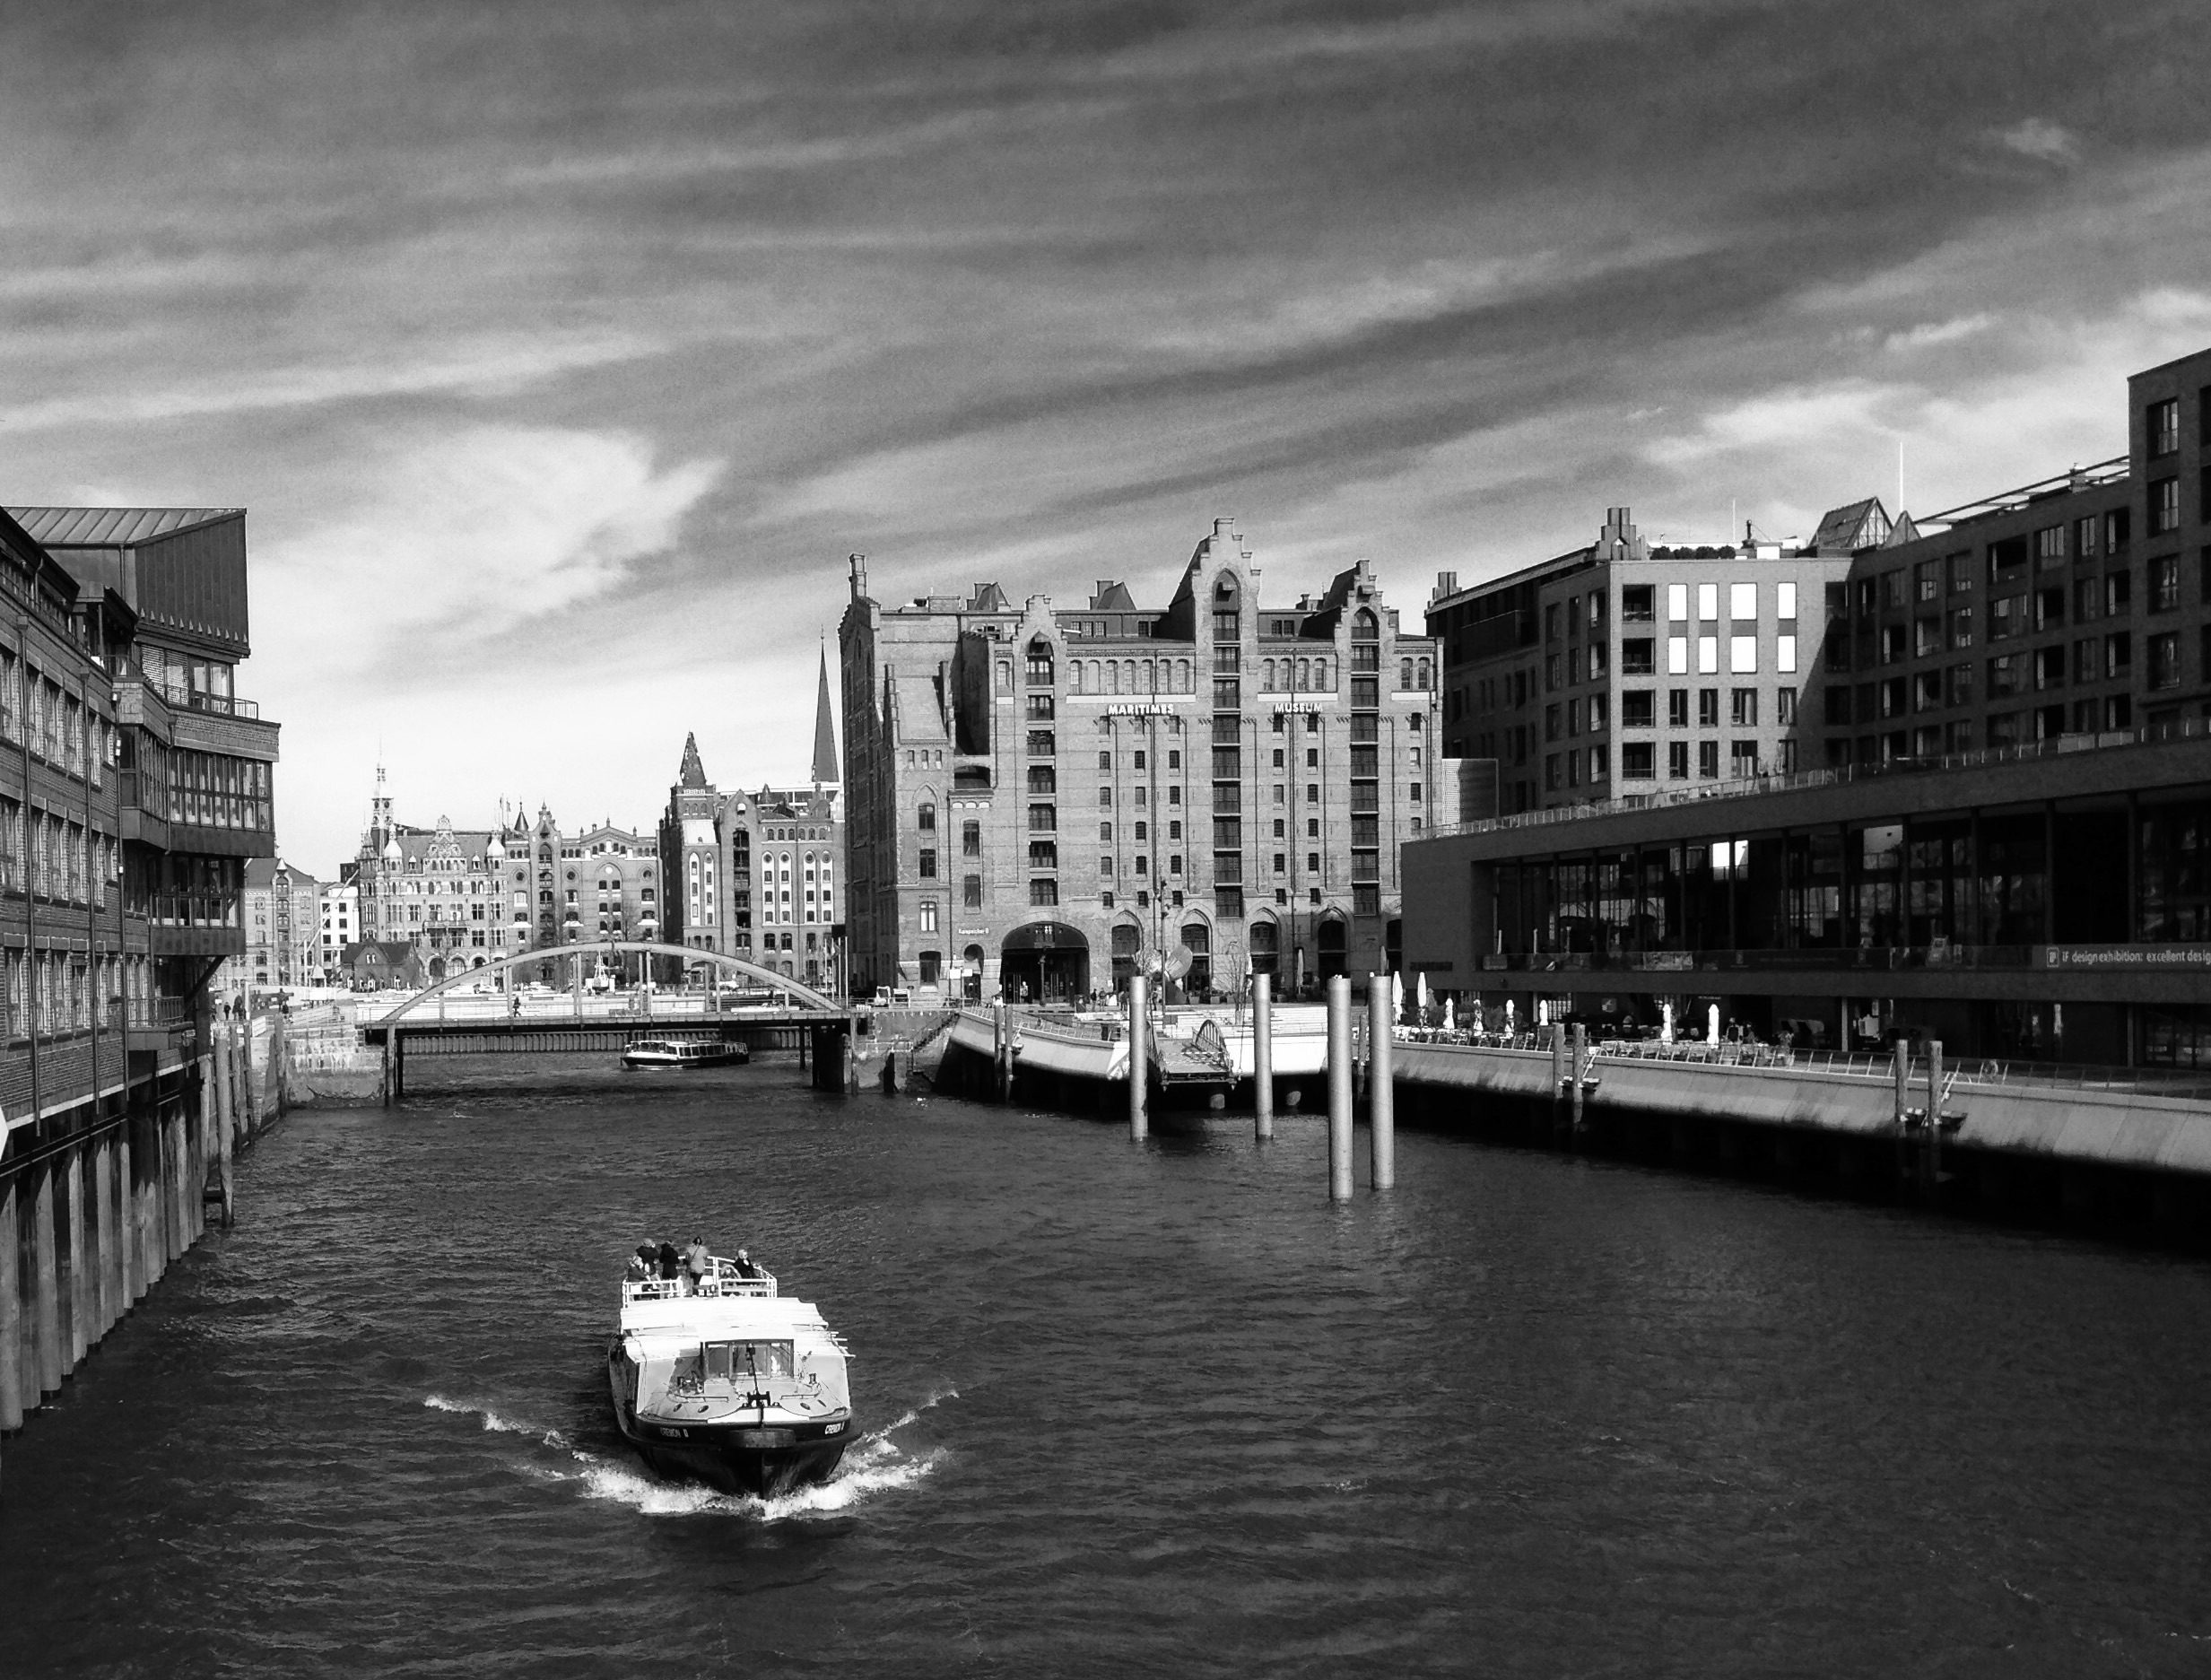
dock, black and white, skyline, photography, city, canal, cityscape, reflection, vehicle, black, monochrome, waterway, tower block, urban area, monochrome photography